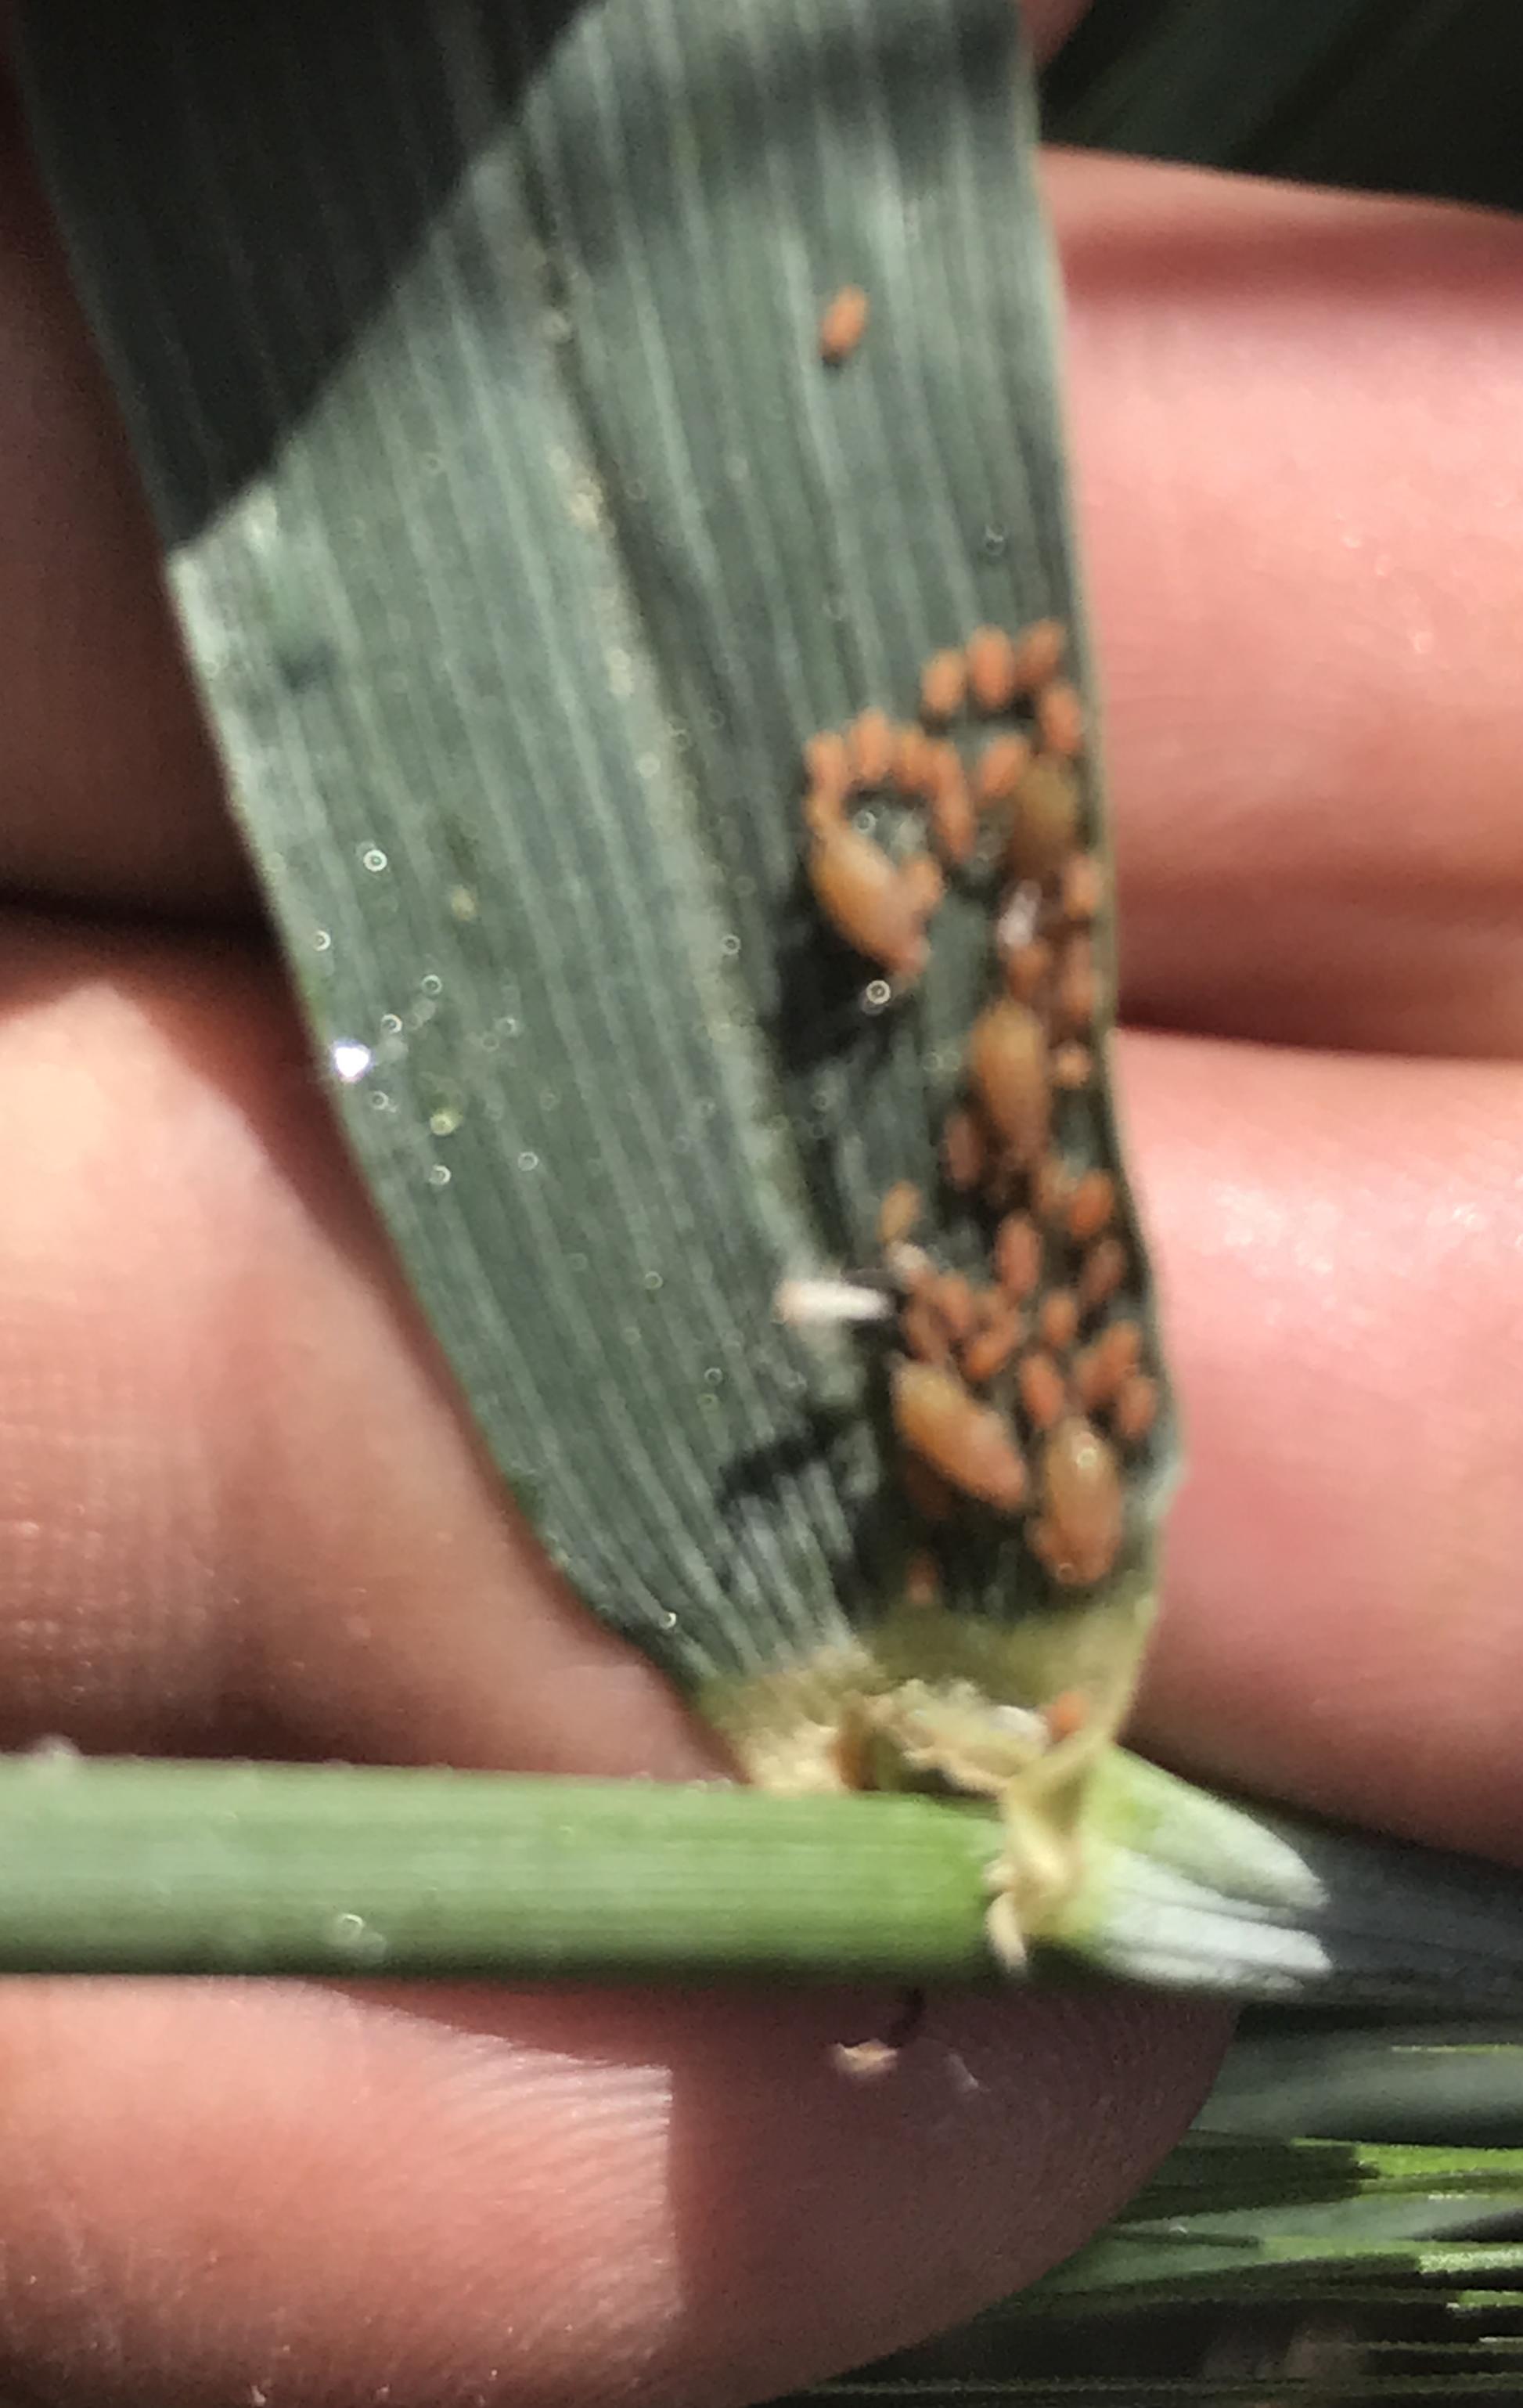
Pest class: english_grain_aphid